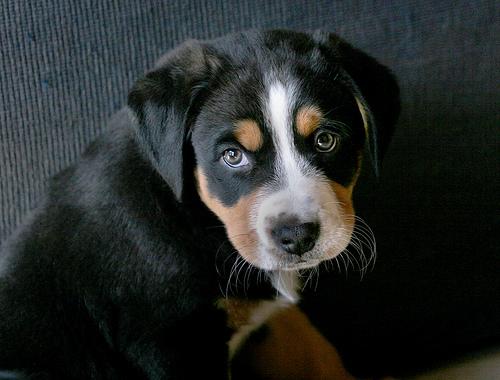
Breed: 234-n000091-Appenzeller